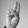
ASL letter: U